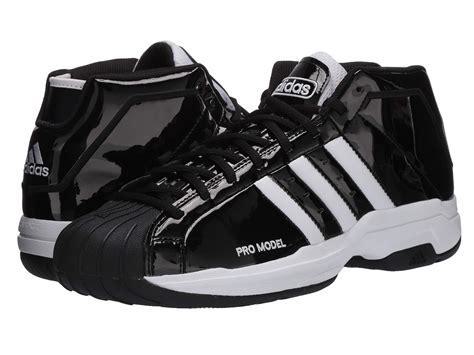
Brand: Adidas
Model: Pro Model